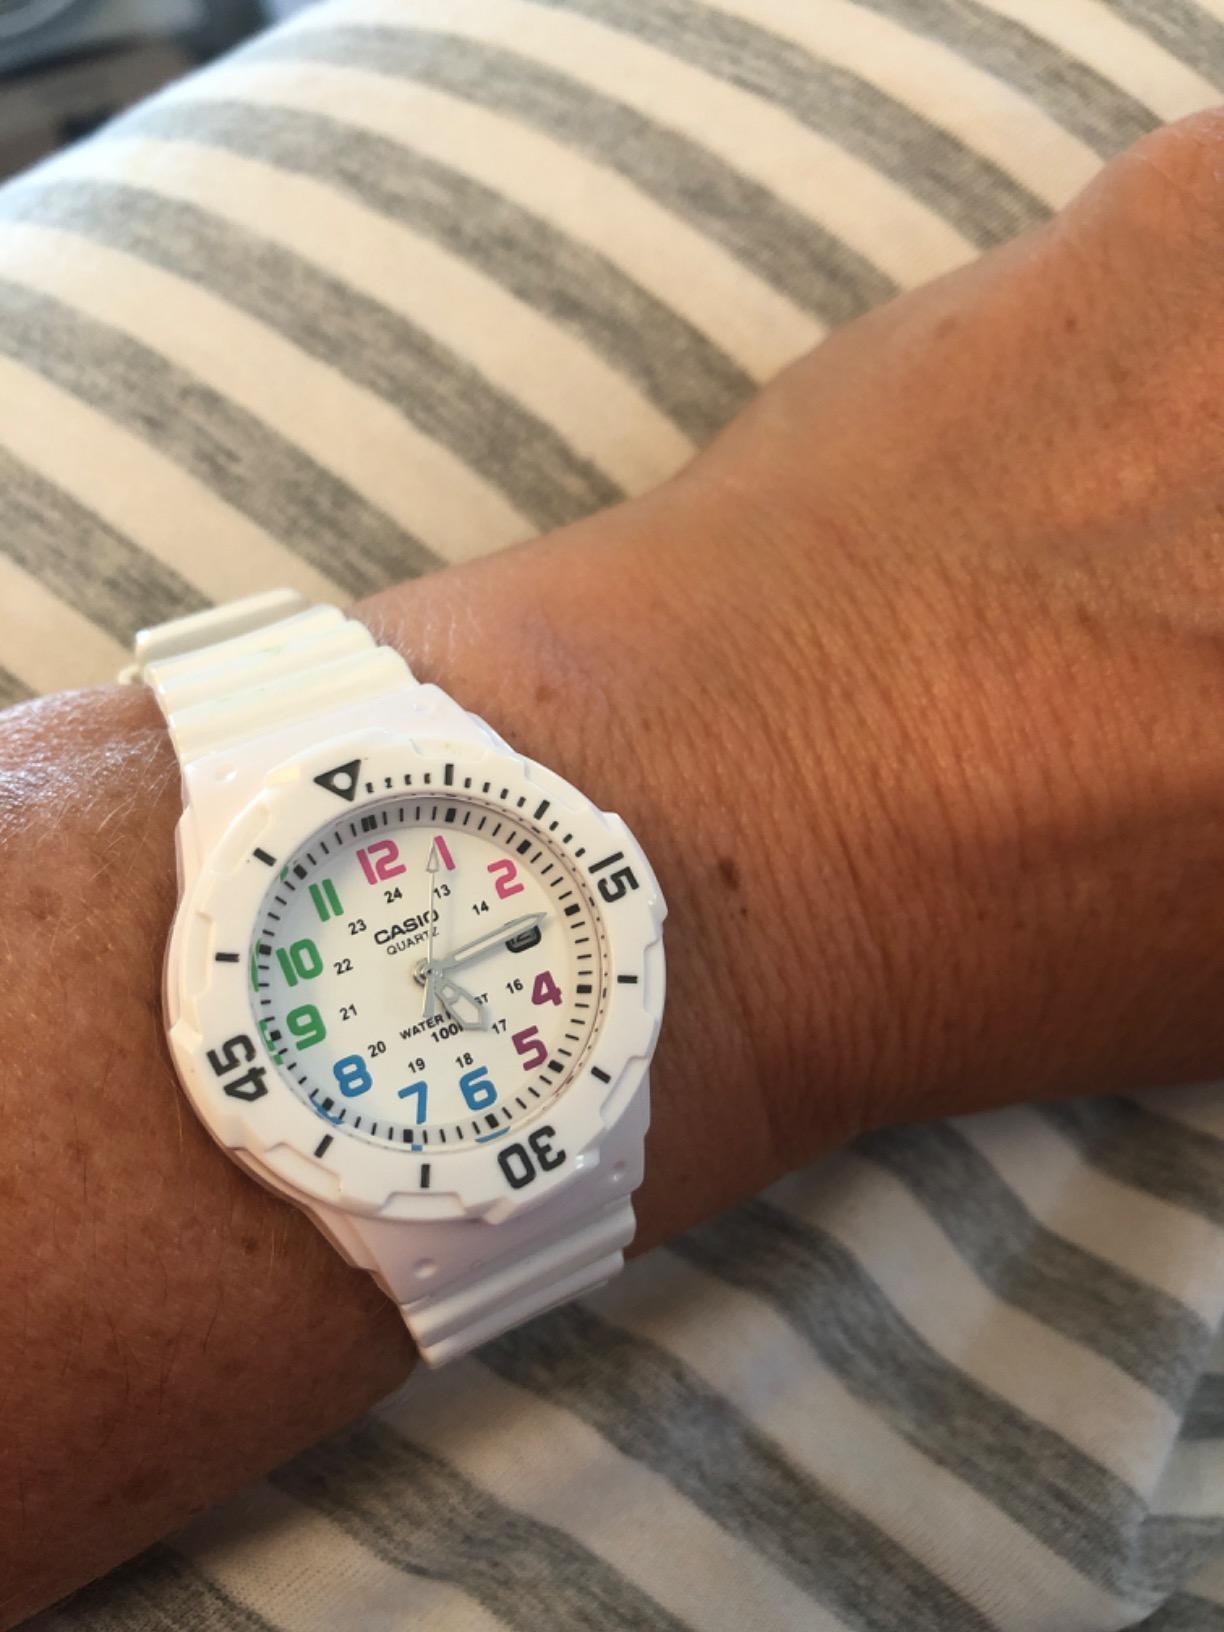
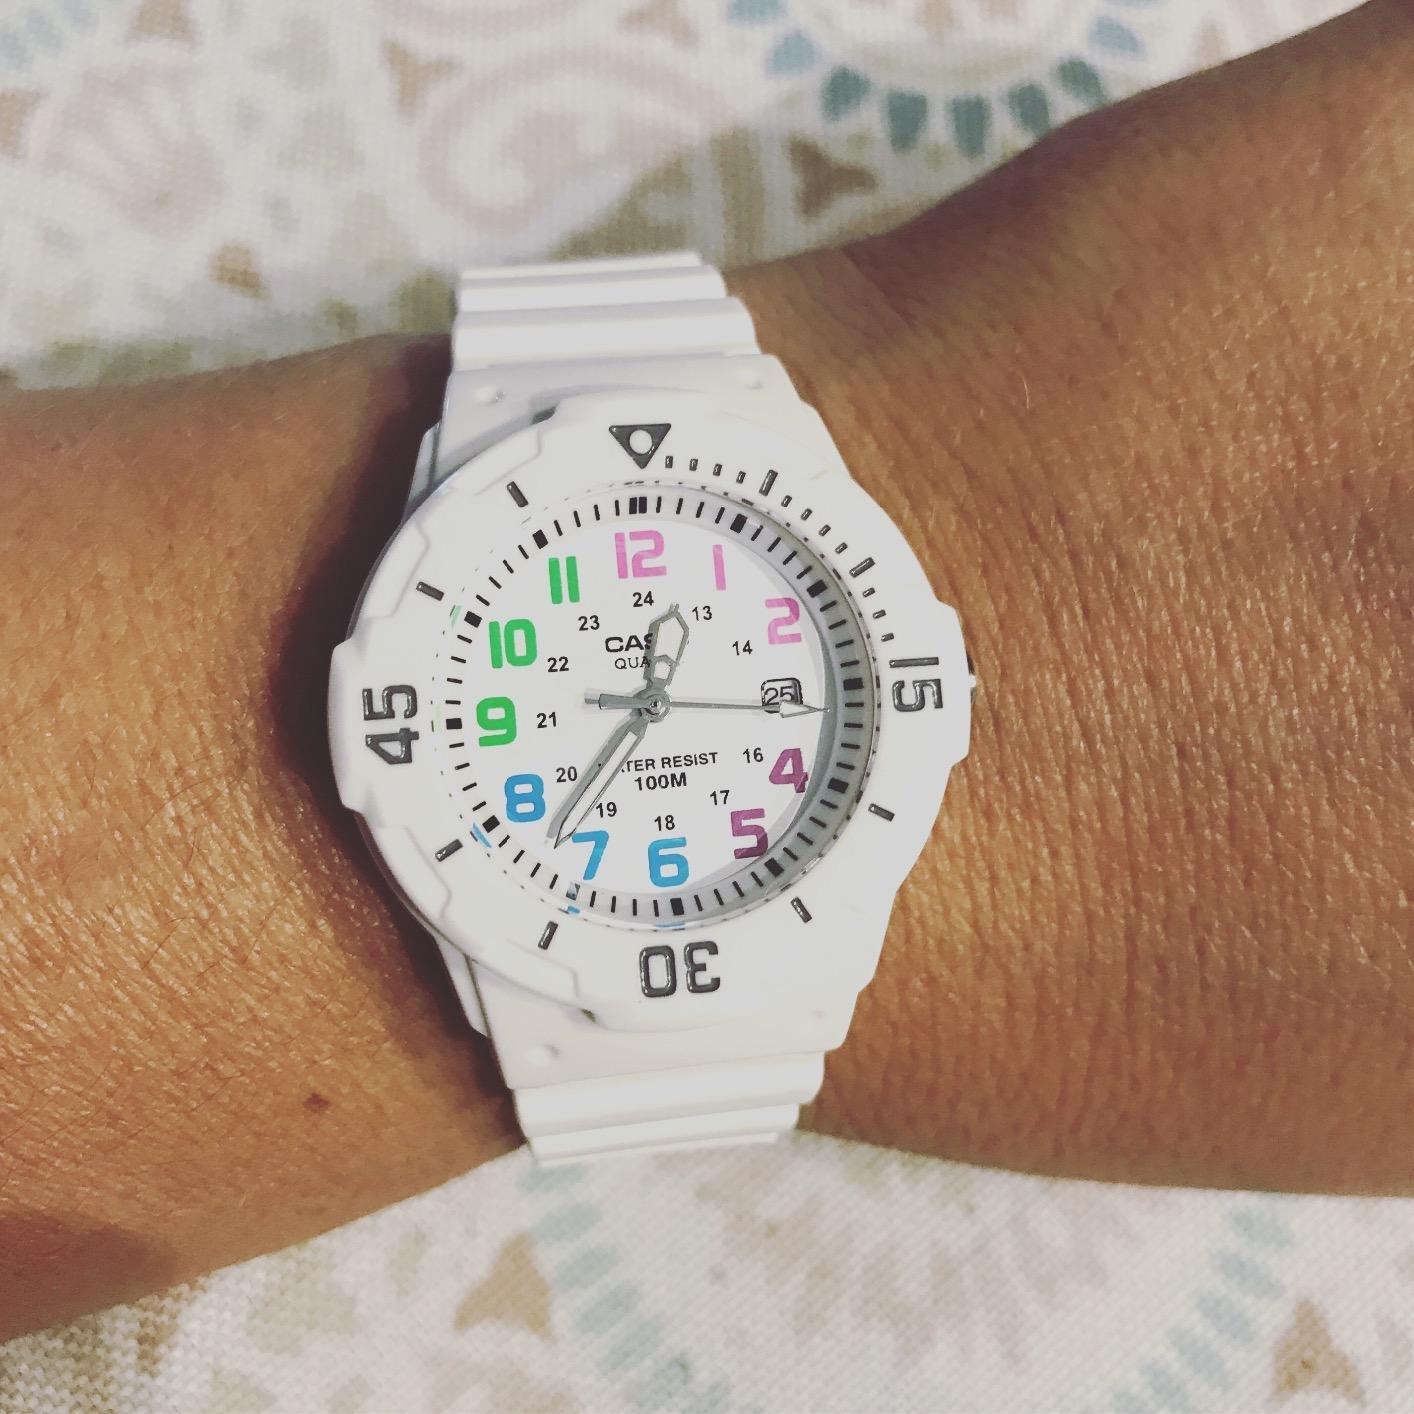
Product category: accessories_watch
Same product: yes